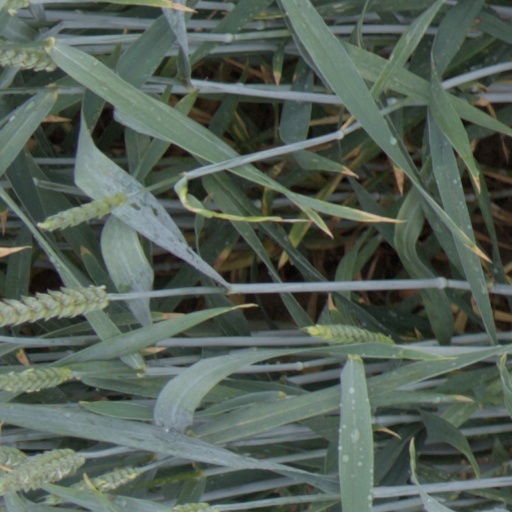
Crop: wheat